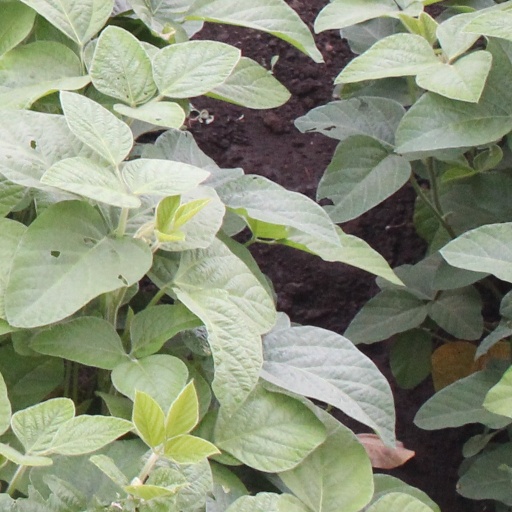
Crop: soybean